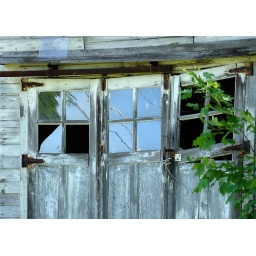
Weathered wood and broken panes of glass on a garage door in Massachusetts.